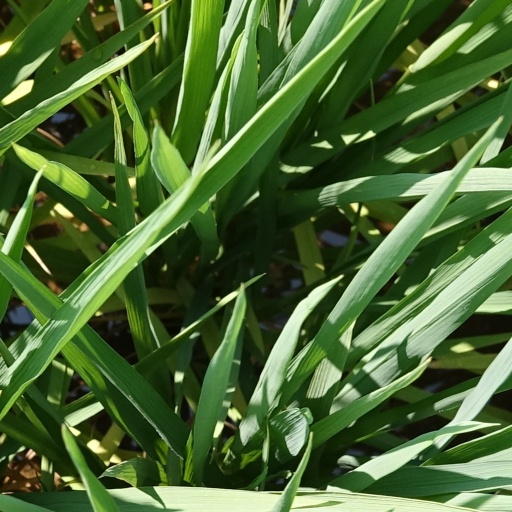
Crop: rice